Milton (federal electoral district)

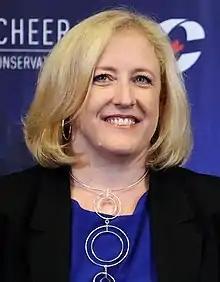
Lisa Raitt

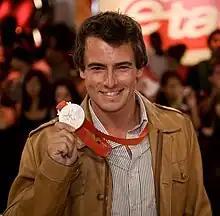
Adam van Koeverden

The district was first proposed as part of the 2012 redistribution. It was initially proposed to consist of Milton, the rural northern part of Burlington, and some small suburban areas of Burlington. There was some concern that the growth of Milton would cause it to be seriously underrepresented by 2031. Before the public meetings were scheduled to be held, the commission redrew the districts in the area and the district would now be split. Burlington North—Milton South would consist of southern Milton and a few more suburban neighbourhoods in Burlington. In the north, it would be combined with Halton Hills to form Halton Hills—Milton.